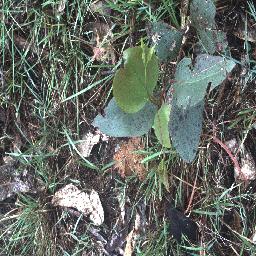
Label: negative